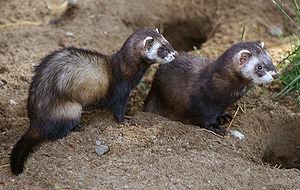
Lescar est une commune française située dans le département des Pyrénées-Atlantiques en région Nouvelle-Aquitaine. Elle s'étend sur les contreforts de la chaîne des Pyrénées, principalement au sein de la vallée du gave de Pau. La ville médiévale se développe sur un promontoire rocheux, surplombant le gave au sud, et se trouve délimitée par le ruisseau du Lescourre au nord puis par la plaine du Pont-Long. Lescar est l'héritière de la cité gallo-romaine de Beneharnum, première capitale du peuple des Venarni qui donne son nom à l'ancien État souverain du Béarn. Des traces de cette occupation antique sont retrouvées lors de fouilles menées, notamment dans le quartier du Bialé, mais aussi avec la découverte des restes de la villa Sent-Miquèu. La cité est en partie détruite durant le IXᵉ siècle lors des raids vikings.
La réserve naturelle nationale du Marais de Lavours est une réserve naturelle nationale située en région Auvergne-Rhône-Alpes. Classée en 1984, elle occupe une surface de 473 hectares et protège un ensemble de marais en bordure du Rhône.
Le putois est un animal de la famille des mustélidés voisin de la belette, du vison, de la loutre et de l'hermine. Le furet, forme domestique du putois est, comme lui, une sous-espèce du putois d'Europe. Ces animaux ont une glande qui libère une puanteur en cas de peur ou de menace.